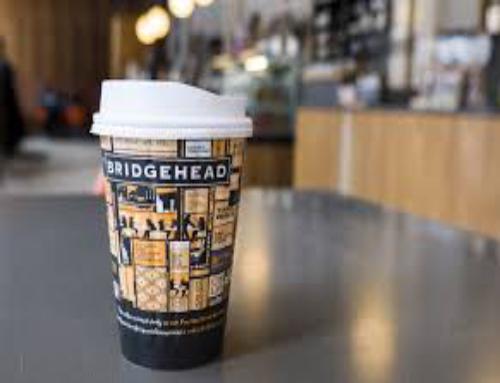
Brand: Bridgehead Coffee
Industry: Food